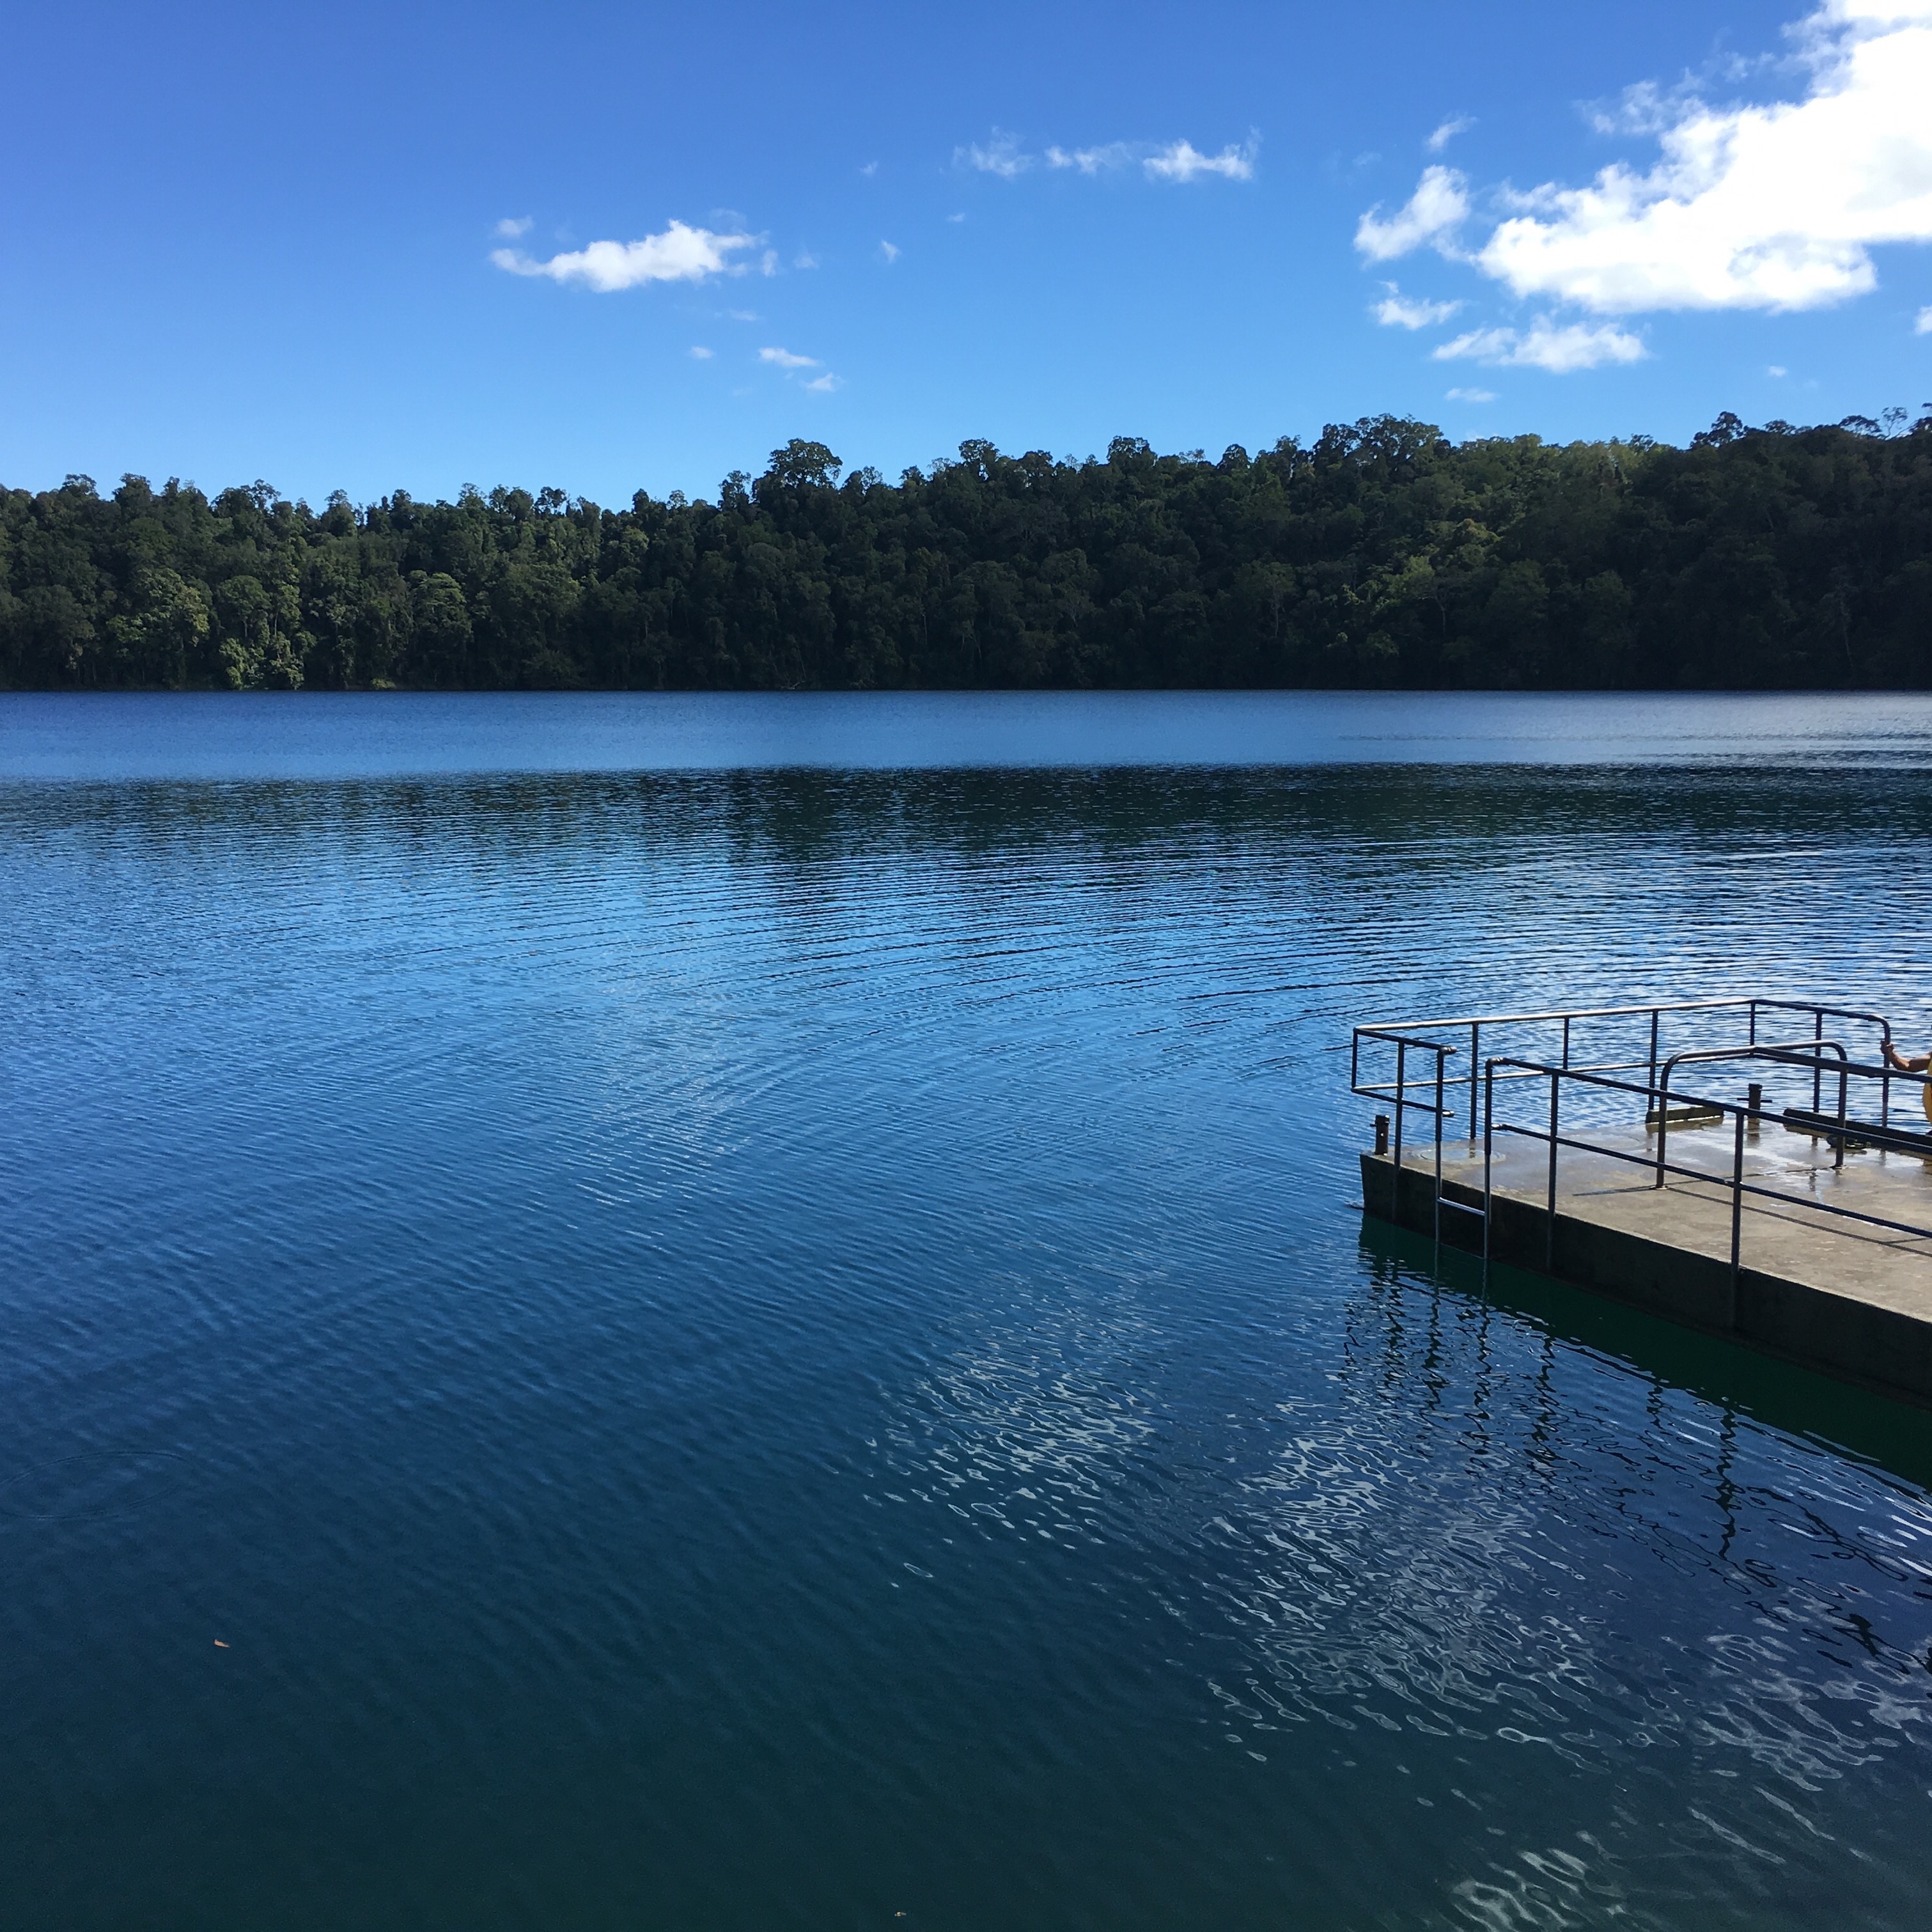
sea, water, horizon, sky, morning, shore, lake, dusk, reflection, bay, reservoir, body of water, loch